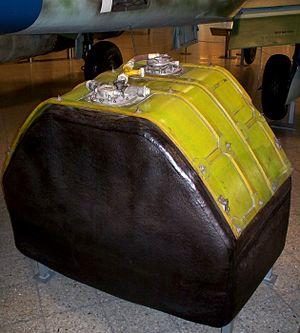
Un réservoir de carburant auto-obturant est, en aéronautique, un réservoir de carburant dont la technologie l'empêche de fuir, et donc de provoquer un incendie, après son endommagement par des tirs ennemis.